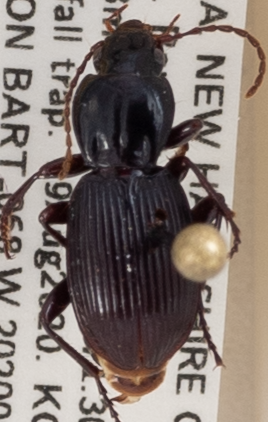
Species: Pterostichus tristis
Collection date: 2020-08-19
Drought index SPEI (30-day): -1.546
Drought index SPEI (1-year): -0.05
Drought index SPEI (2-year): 0.54